Euroregion Elbe/Labe

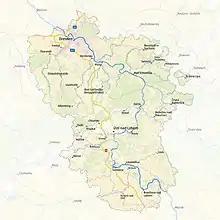
Map of the area of Euroregion Elbe/Labe (non-members at the edges are excluded)

The territory of the Euroregion Elbe/Labe includes on the German side the city of Dresden and the county of Sächsische Schweiz-Osterzgebirge, on the Czech side the territories of the former districts of Teplice, Ústí nad Labem, Děčín and Litoměřice. It occupies an area of 5400 km² and has about 1.3 million inhabitants, of which about 802,000 on the German side and about 495,000 on the Czech side (as of 2020).